List of Lockheed P-3 Orion variants

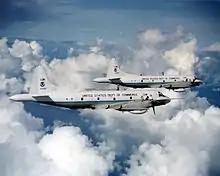
NOAA WP-3D "Hurricane Hunters"

The Lockheed WP-3D Orion is a production line variant of the P-3 Orion used by the Aircraft Operations Center division of the National Oceanic and Atmospheric Administration (NOAA) at Lakeland Linder International Airport, Florida. Only two of these craft exist, each incorporating numerous features for the role of collecting weather information. During hurricane season, the WP-3Ds are deployed for duty as hurricane hunters.